Weak-beam dark-field microscopy

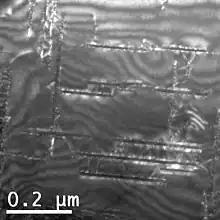
WBDF micrograph acquired from Al-Cu-Mn-Zr alloy crept at 300°C, showing dislocations interacting and precipitates.

WBDF works by using a selected weak first-order diffracted beam from the specimen. This is made possible by tilting the specimen to excite higher angle diffraction spots. The electrons diffracted by the crystal are selected using an objective aperture and selective aperture, which allows only a small fraction of the diffracted electrons to be imaged to the detector. The objective aperture controls size and angle of the incoming beam that is selecting the diffracted beam. The selective aperture selects the area where the diffraction comes from.